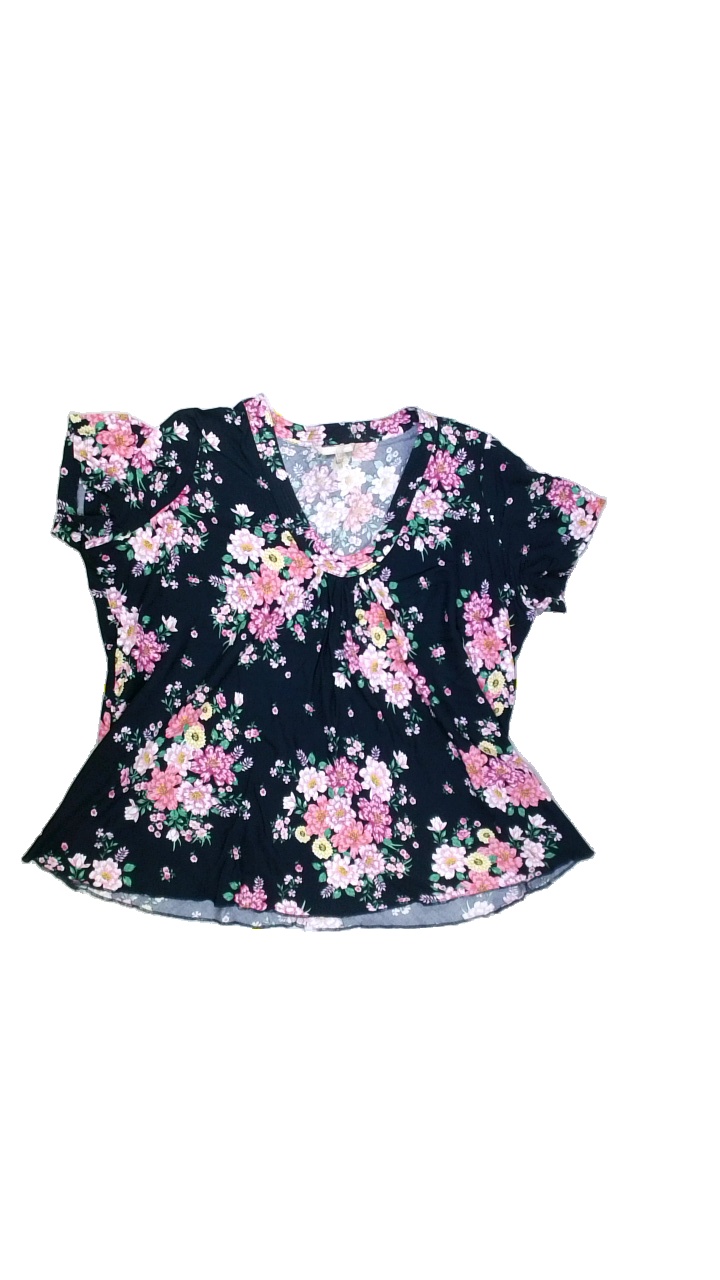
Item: Blouse (Ladies)
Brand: Not Applicable
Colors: White, Multicolor, Green, Pink, Purple, Blue, Yellow, Brown
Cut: Regular, C-collar
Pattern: Floral print
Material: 100%rayon
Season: All
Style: No trend
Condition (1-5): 5
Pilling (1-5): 5
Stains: No
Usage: Reuse
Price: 50-100